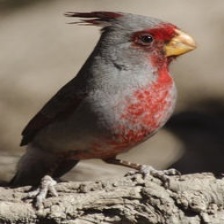
Species: PYRRHULOXIA
Scientific name: CARDINALIS SINUATUS